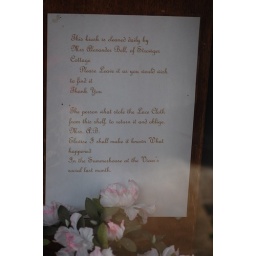
Delightful sign in phone box at Avoncroft museum.